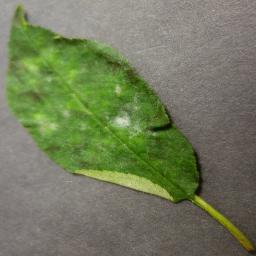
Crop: cherry
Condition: (including_sour)_powdery_mildew